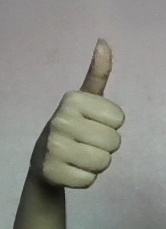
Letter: aleff